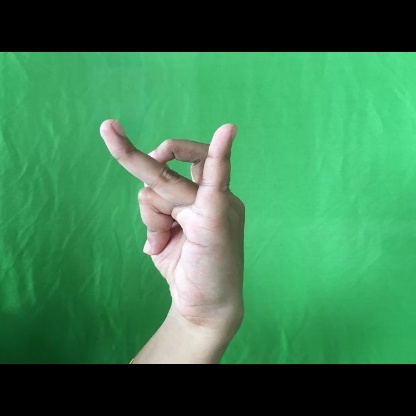
Mudra: Katakamukha